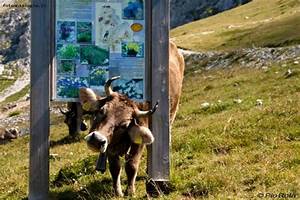
Label: mucca